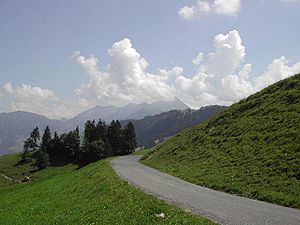
Ächerlipasset
Ächerlipasset
Ächerli Pass er et bjergpas mellem kantonerne Obwalden og Nidwalden.